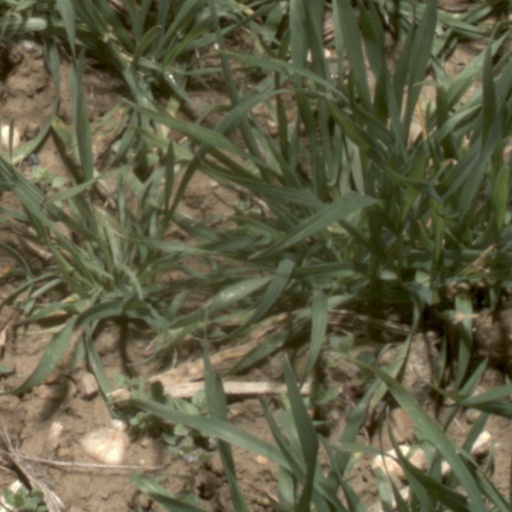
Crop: wheat